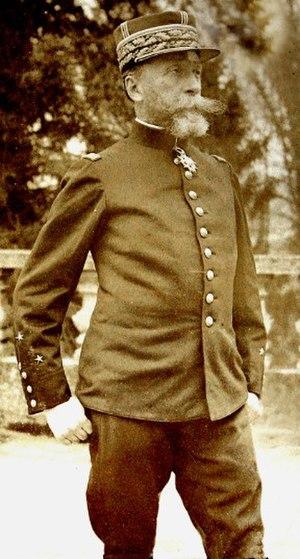
cadrage serré de la photographie du Général prise le10 avril 1915, collection de la famille
Étienne Godefroy Timoléon de Villaret, né le 17 février 1854 à Saint-Laurent-Lolmie dans le Lot et mort le 18 janvier 1931 à Angers, est un officier supérieur de l'armée française.